Pizzaiola

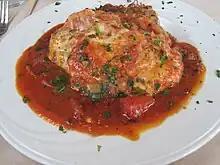
Pizzaiola in Venice, Italy

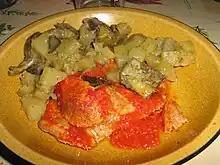
Pizzaiola with potatoes and artichokes

Pizzaiola, also known as , is a dish derived from the Neapolitan and Apulian traditions that features meat (often less expensive cuts of beef) cooked with tomatoes, olive oil, garlic, and white wine long enough to tenderize the meat. Most versions also include tomato paste, oregano, and basil.